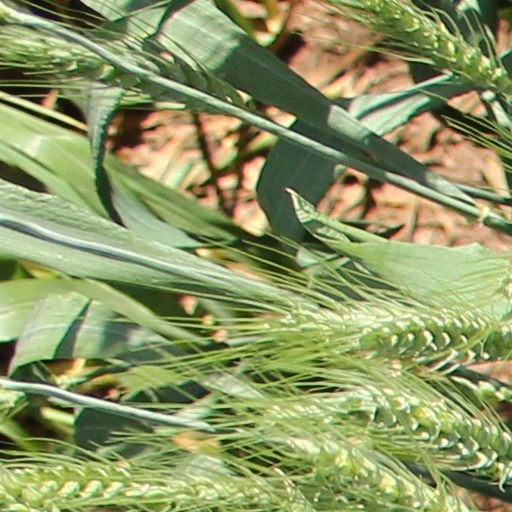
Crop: wheat